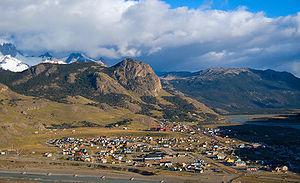
El Chaltén est un village situé dans le département de Lago Argentino de la province de Santa Cruz au sud de l'Argentine, en Patagonie.